Democratic Autonomous Administration of North and East Syria

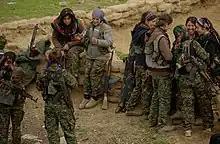
Female fighters of the YPJ play a significant combat role in the region.

At first, there were no direct or indirect taxes on people or businesses in the region; instead, the administration raised money mainly through tariffs and selling oil and other natural resources. However, in July 2017, it was reported that the administration in the Jazira Region had started to collect income tax to provide for public services in the region. In May 2016, The "Wall Street Journal" reported that traders in Syria experience the region as "the one place where they aren't forced to pay bribes." The highest amount of energy is produced by the Tabqa Dam on the Euphrates river, Syria's largest.